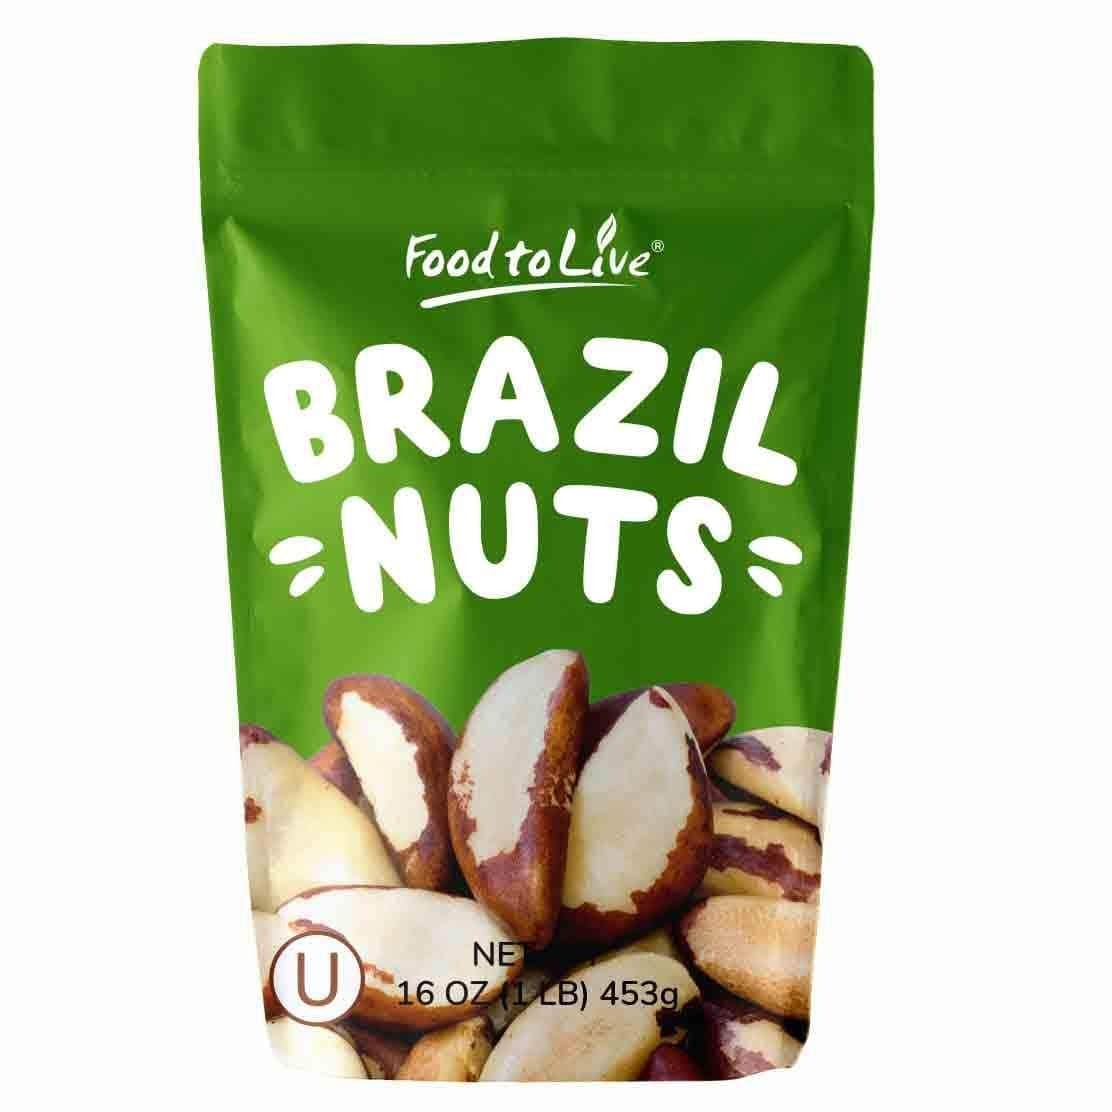
Item Name: Food to Live - Raw Brazil Nuts, 1 Pound Non-GMO Verified, Raw, Whole, No Shell, Unsalted, Kosher, Vegan, Keto and Paleo Friendly, Bulk, Good Source of Selenium, Low Sodium and Low Carb Food.
Bullet Point 1: ✔️Brazil Nuts from Food to Live are 100% natural, and are ready to eat and make a great snack.
Bullet Point 2: ✔️Their deliciously rich flavor makes Brazil nuts an excellent addition to desserts and other dishes.
Bullet Point 3: ✔️Food to Live Brazil nuts are shelled and raw, you can roast and flavor them to your taste.
Bullet Point 4: ✔️Wonderful source of selenium and many essential minerals, these nuts are great for you.
Bullet Point 5: ✔️Packed in a resealable bag that will keep your Brazil nuts fresh for many months.
Product Description: Brazil nuts are full of flavor and nutrients. You can snack on them raw at any time, even if you are on a diet. These delicious nuts are packed with dietary fiber and proteins. Nutritional Value Our Brazil nuts are of the highest quality and full of essential nutrients, such as vitamin E, copper, and magnesium. They are also the best source of selenium, one of the most potent natural antioxidants. 3-4 nuts are enough to meet your daily requirement of this precious mineral. Directions Food to Live Whole Brazil Nuts can be eaten raw, sprinkled over fruit or vegetable salads, and added to soups and vegetable dishes. They taste exceptionally well in desserts and confections. This product is processed in a facility that also processes wheat. WARNING: Contains Tree Nuts!
Value: 16.0
Unit: Ounce

Price: 23.225